Al-Madkhal

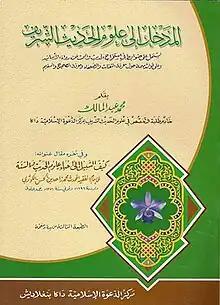
Arabic cover

Al-Madkhal ila Ulum al-Hadith al-Sharif is a book written by Muhammad Abdul Malek that serves as an introductory guide to the science of Hadith. The title can be translated as "An Introduction to the Sciences of the Noble Hadith." First published in 1998, the book has been included in the syllabus of Al Jamia Al Islamia Patiya.